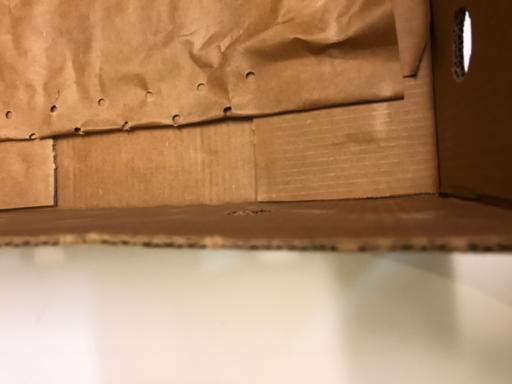
Label: cardboard